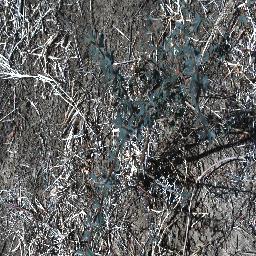
Label: prickly_acacia